France–Thailand relations

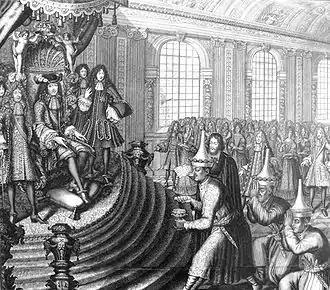
1686 Siamese embassy to Louis XIV led by Kosa Pan (by Nicolas Larmessin)

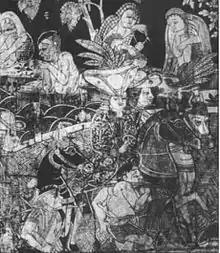
French soldiers in Siam (17th century Siamese painting)

The Chevalier de Chaumont was the first French ambassador for King Louis XIV in Siam. He was accompanied on his mission by Abbé de Choisy, the Jesuit Guy Tachard, and Father Bénigne Vachet of the Société des Missions Étrangères de Paris. At the same time, he returned to Siam the two ambassadors of the 1684 First Siamese Embassy to France.